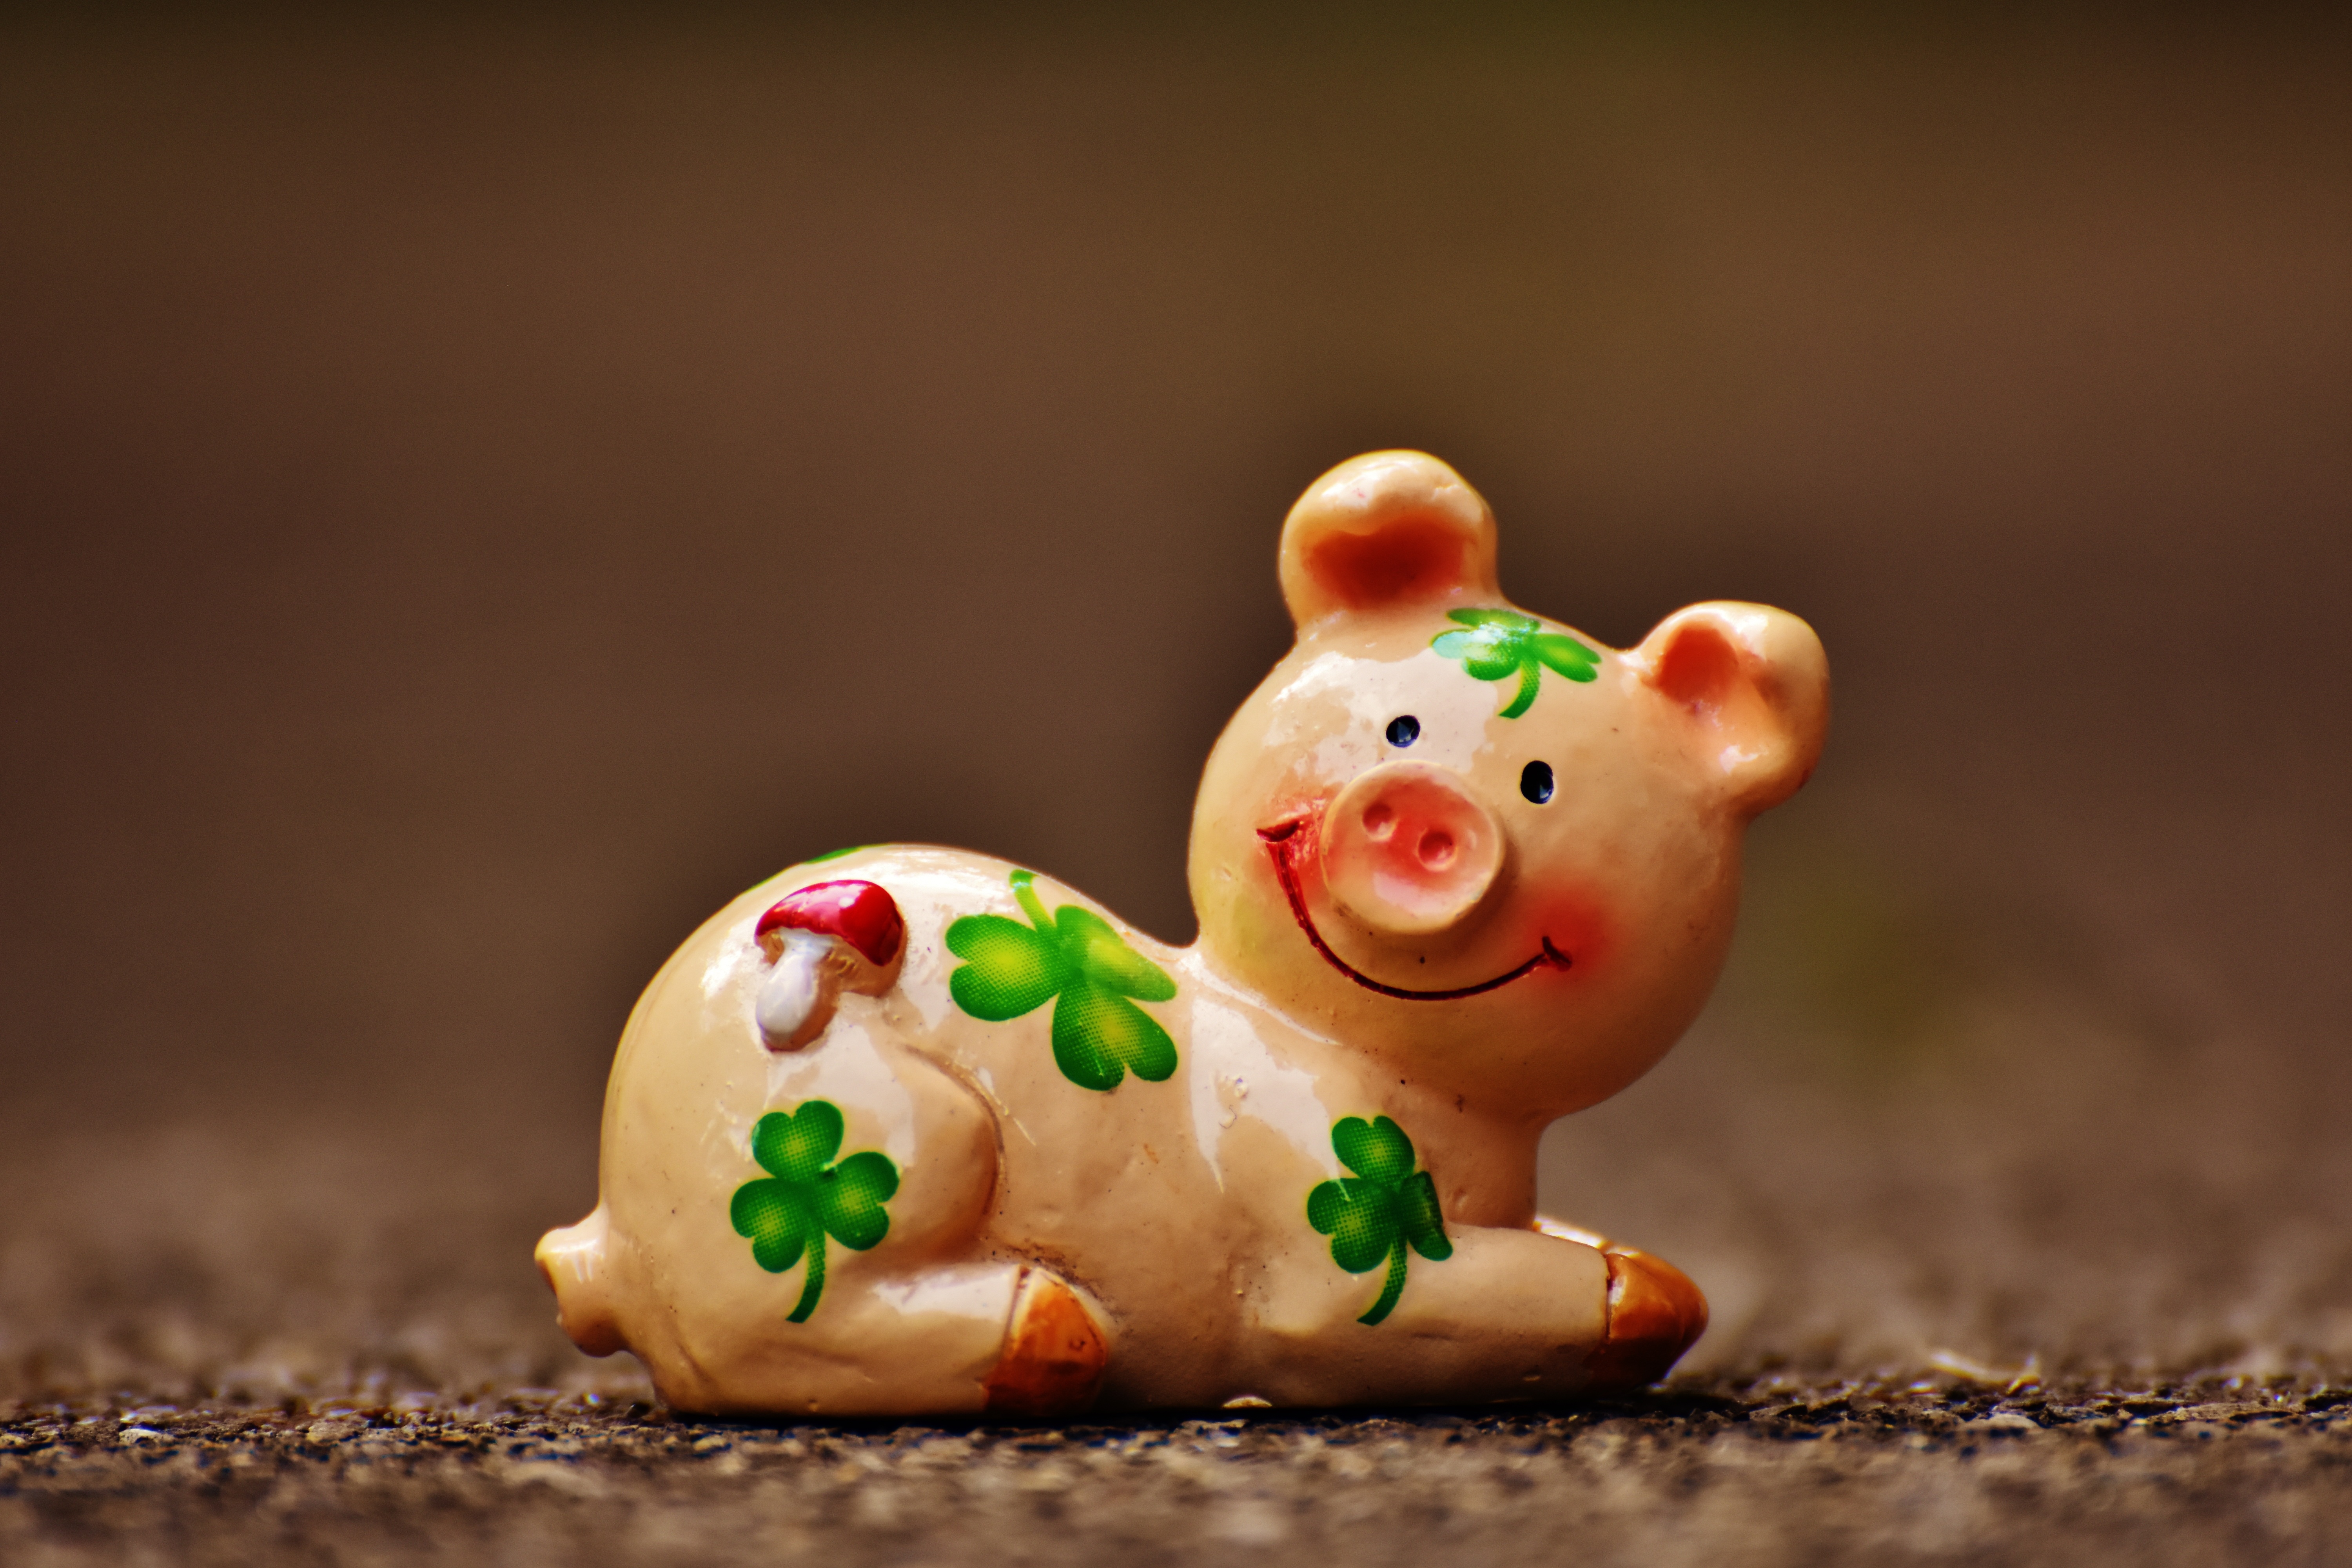
sweet, animal, cute, food, pink, toy, fig, piglet, figurine, funny, luck, sweetness, lucky charm, four leaf clover, lucky pig, new year's day, stuffed toy